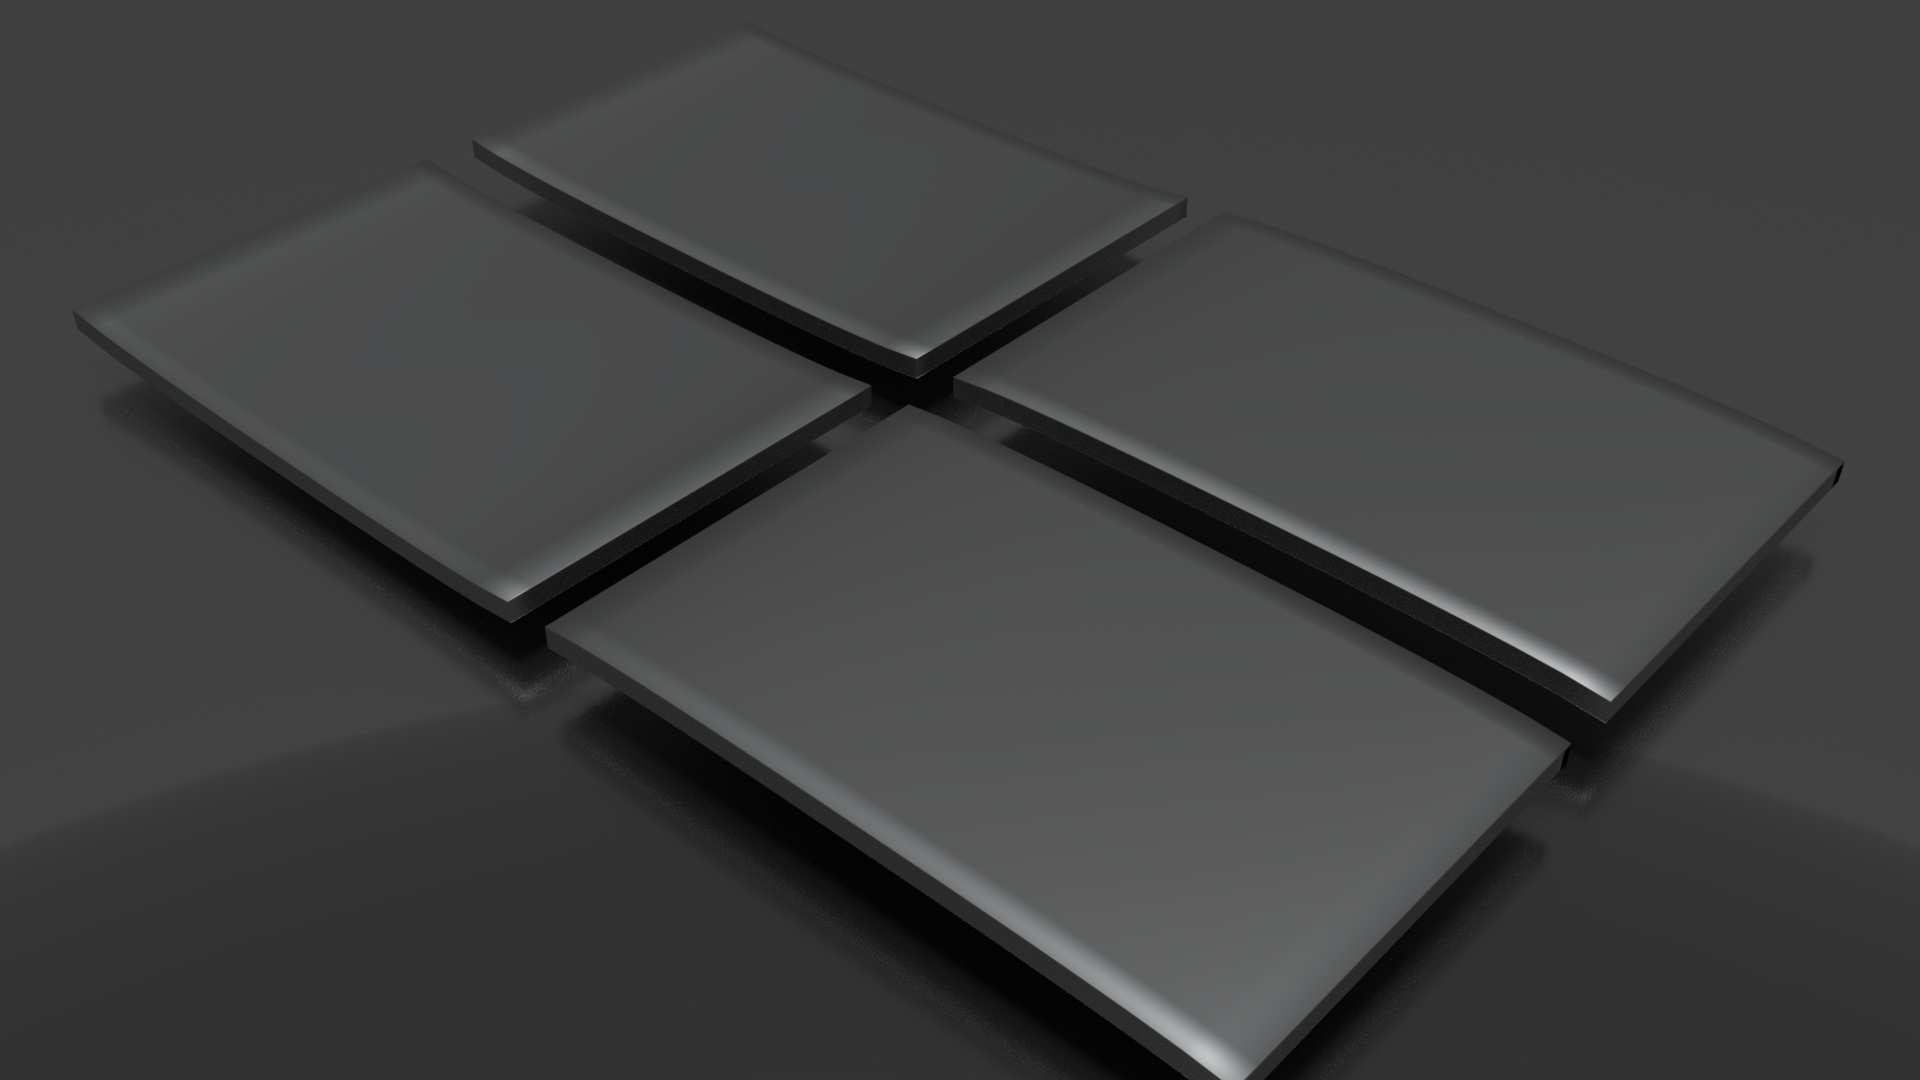
line, symbol, square, brand, product, font, design, logo, windows, rectangle, digital, tag, angle, icon, idea, trademark, branding, identity, daylighting, product design, computer wallpaper, logo icon